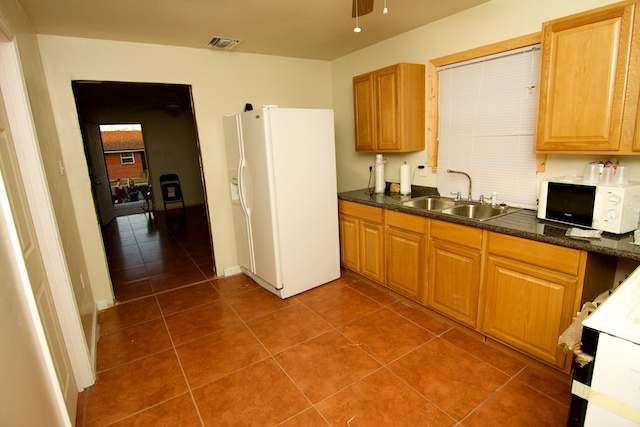
user: Given an image and a question. Answer the question in a short answer. Question: What kind of flooring is in this kitchen? Short Answer:
assistant: tile